History of the Necronomicon

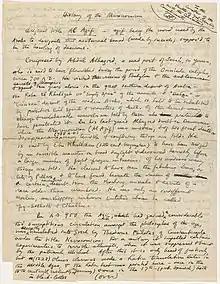
First page of the manuscript of "History of the Necronomicon".

"History of the "Necronomicon"" is a short text written by H. P. Lovecraft in 1927, and published in 1938. It describes the origins of the fictional book of the same name: the occult grimoire "Necronomicon", a now-famous element of some of his stories. The short text purports to be non-fiction, adding to the appearance of "pseudo-authenticity" which Lovecraft valued in building his Cthulhu Mythos oeuvre. Accordingly, it supposes the history of the "Necronomicon" as the inspiration for Robert W. Chambers' "The King in Yellow", which concerns a book that overthrows the minds of those who read it.